Alyssa Lim

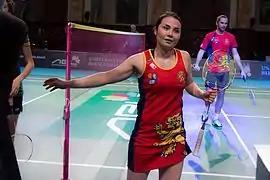
NBL Badminton player Alyssa Lim during a match in the Great Hall, University of Birmingham

Alyssa Lim (born 23 January 1991) is a female badminton player from England.